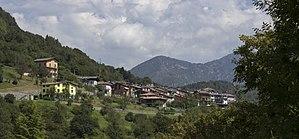
Vue sur Vico, Treviso Bresciano. Italiano: Vico, Treviso Bresciano.